Marco Enríquez-Ominami

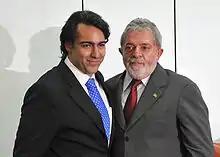
Enríquez-Ominami with President of Brazil Luiz Inácio Lula da Silva.

In December 2005 Enríquez-Ominami was elected deputy for District 10 in central Chile for a period of four years. He obtained the highest vote in that district's history. As deputy, he worked on the Science and Technology and Agricultural commissions, and presided the Investigating Commission on State-funded advertisement and the Special Commission on the study of the Chilean political regime. He has introduced around 150 bills, many of which have been approved.